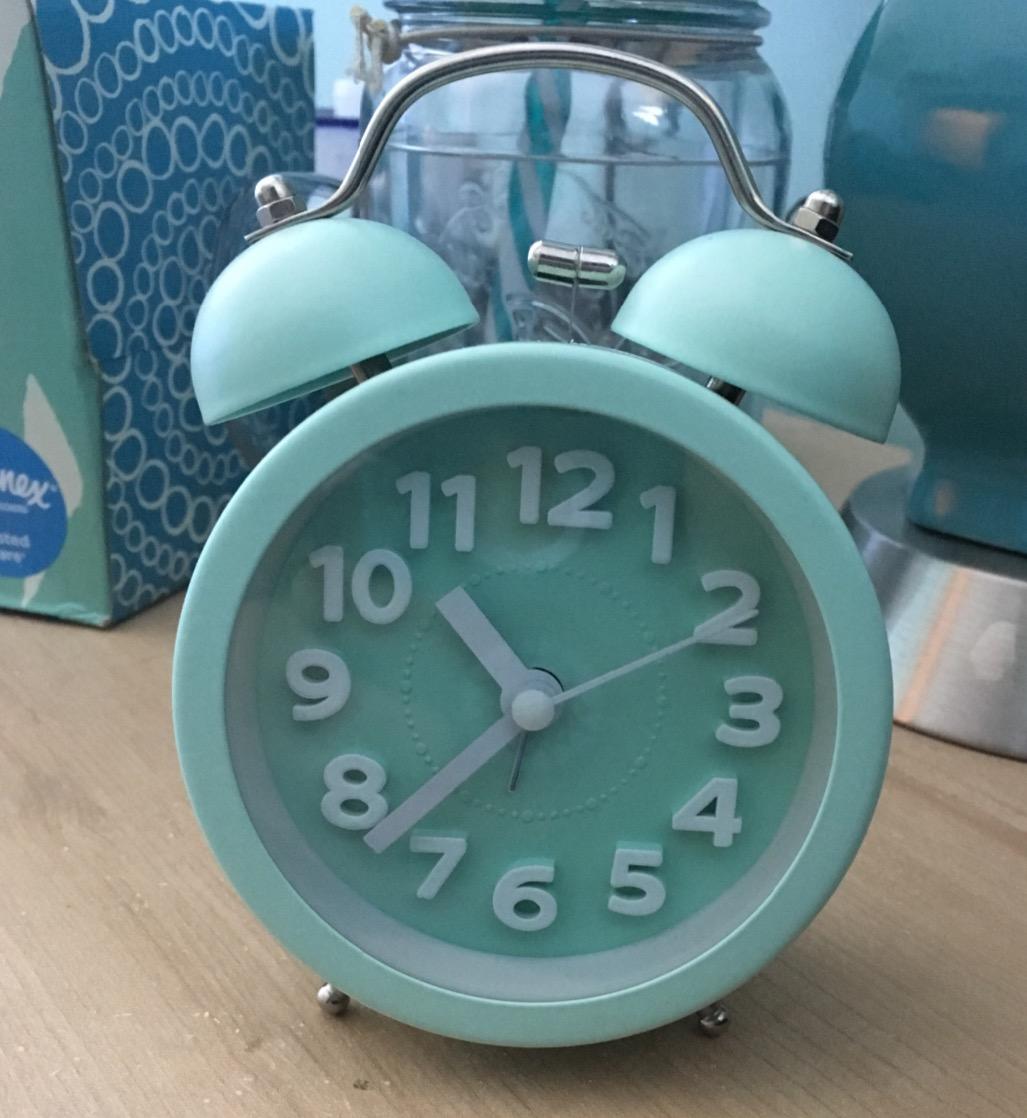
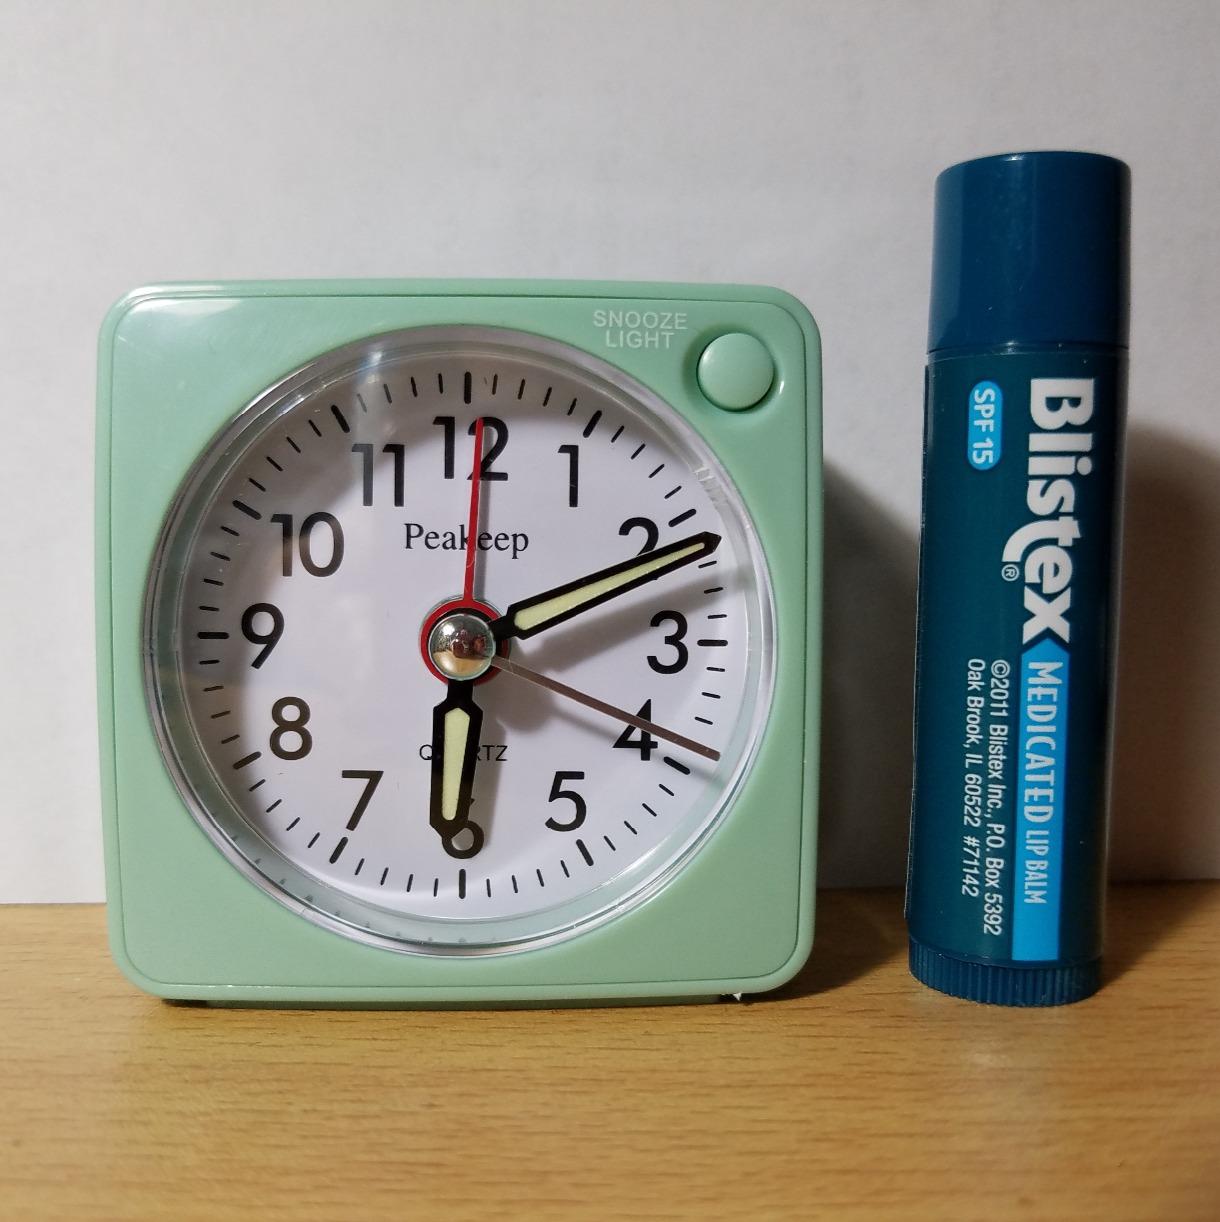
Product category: clock
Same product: no